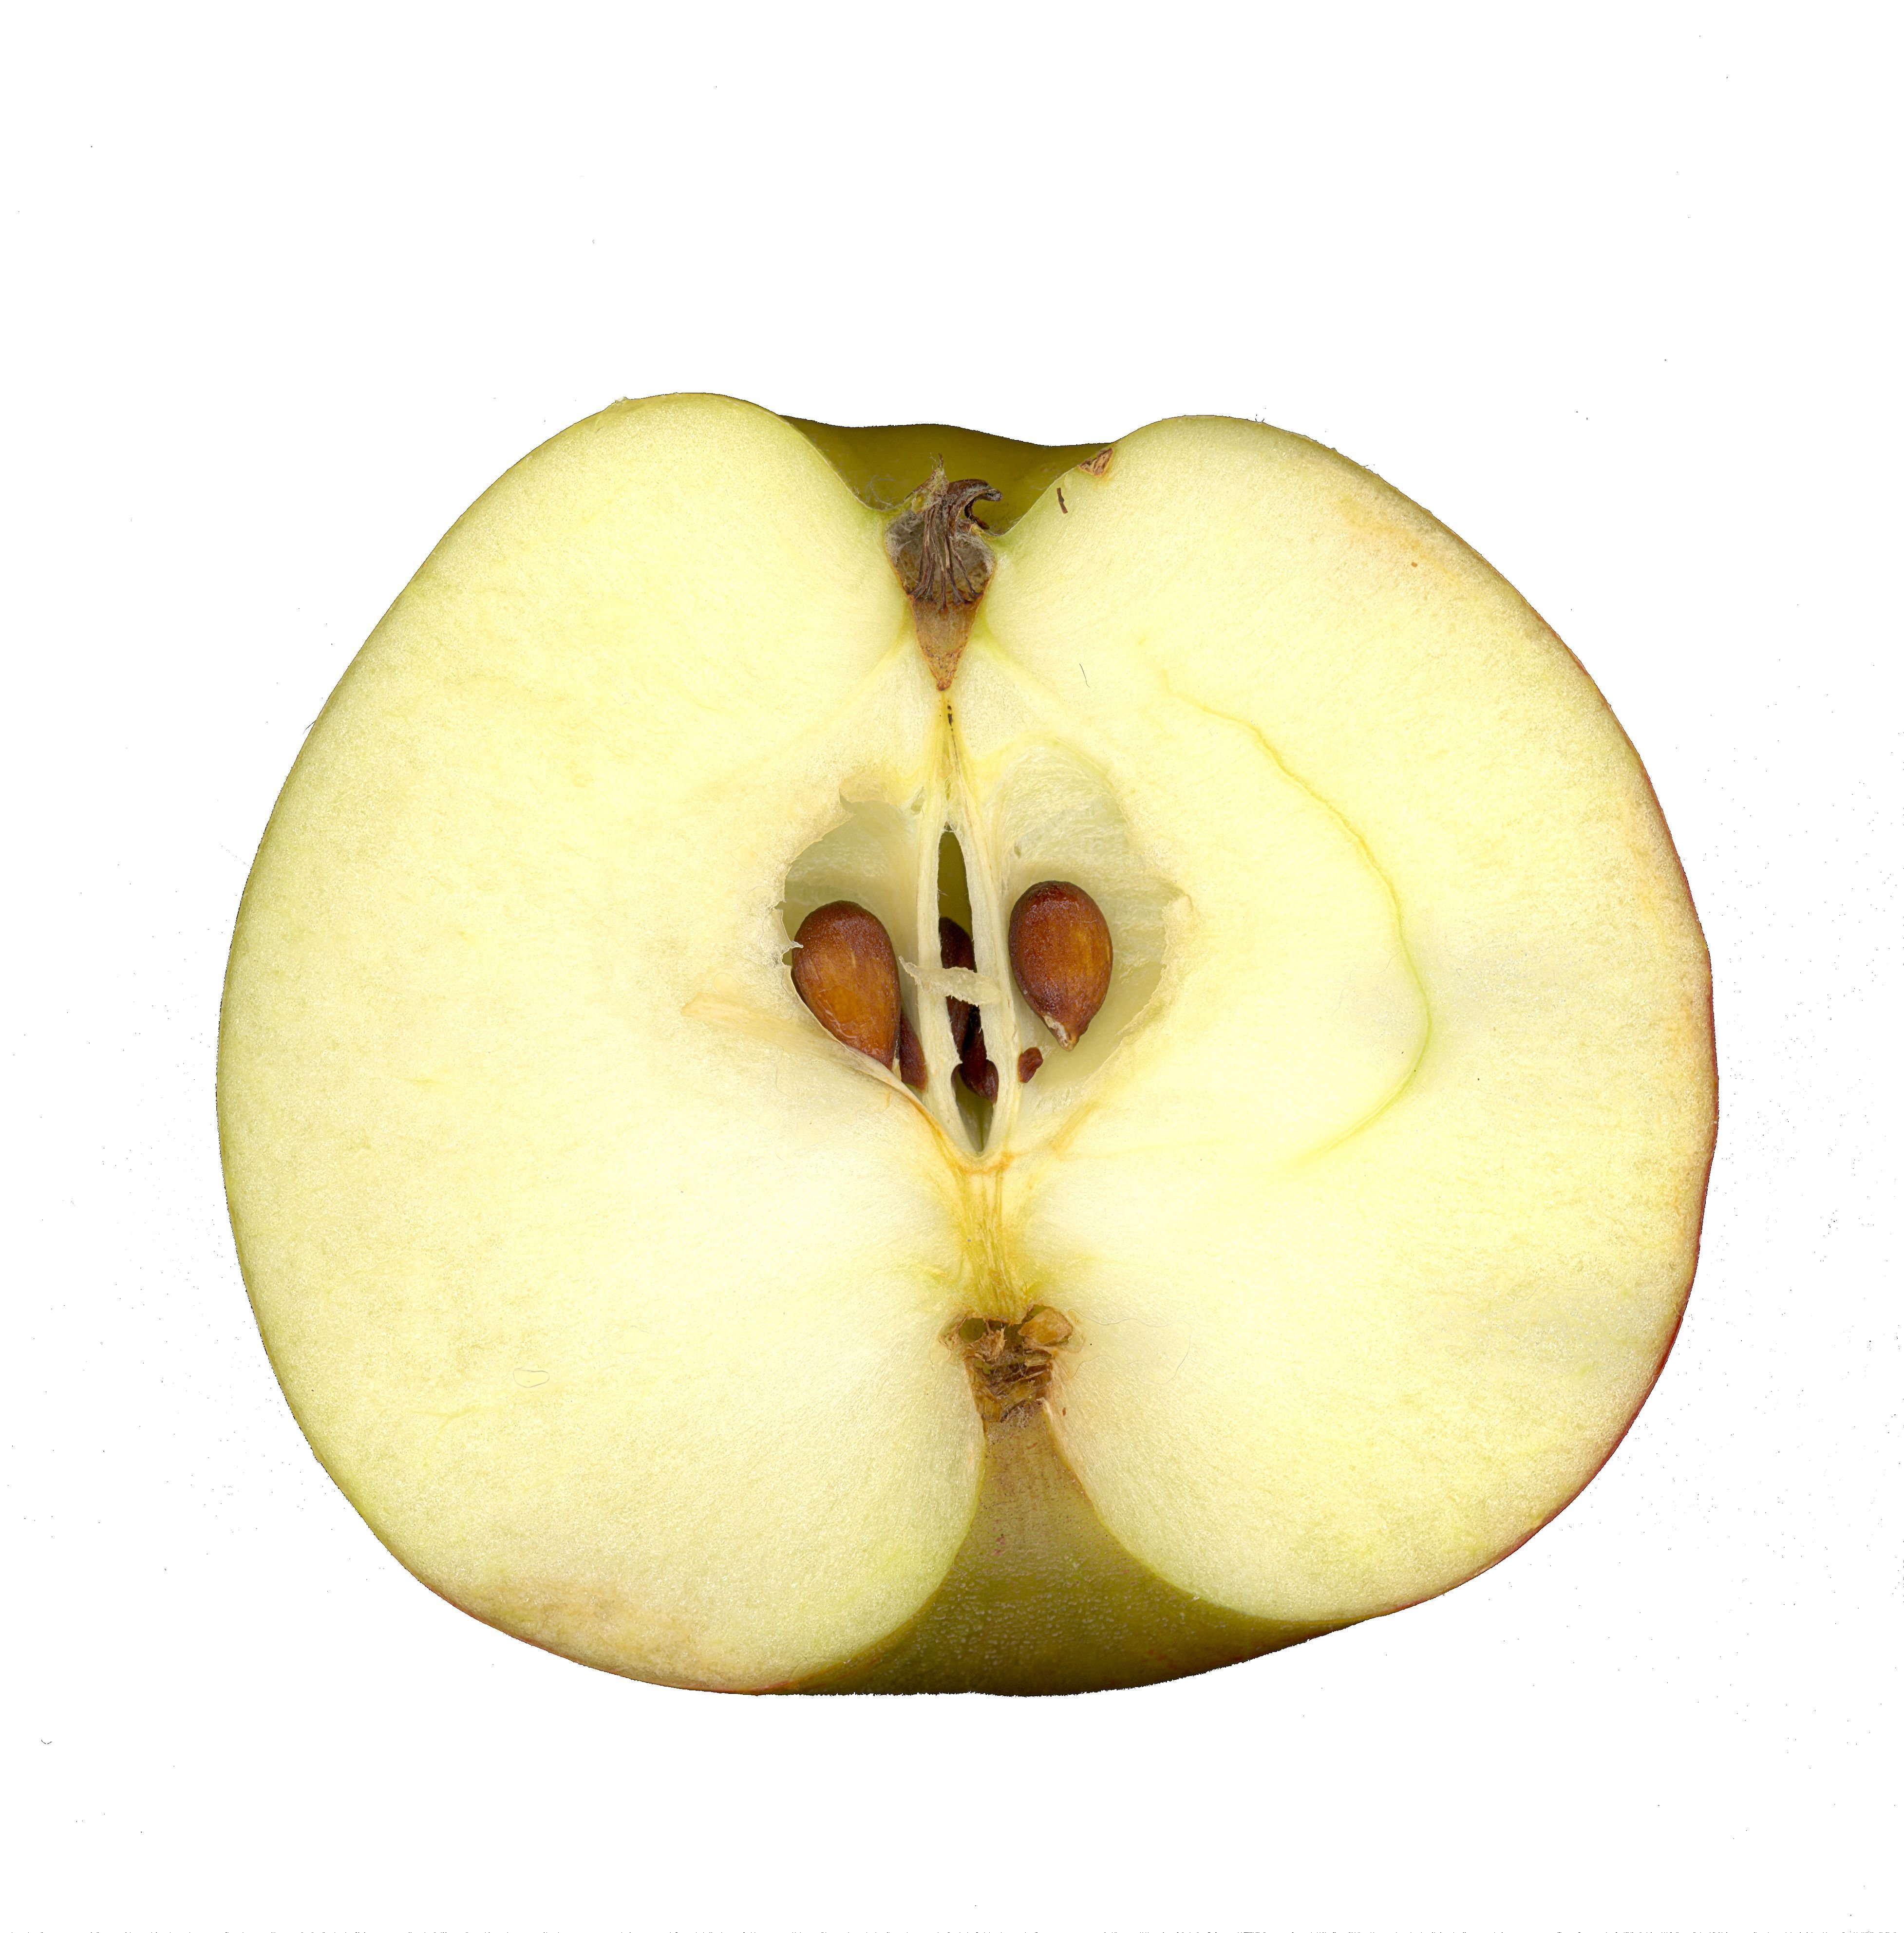
apple, plant, fruit, leaf, food, produce, garden, delicious, human body, organ, flowering plant, rose family, scanners, land plant